Languages of Mali

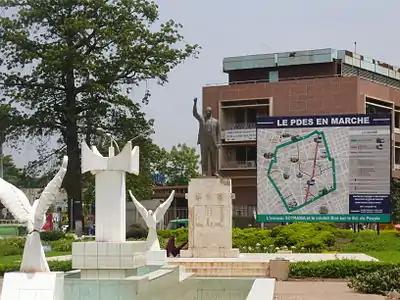
A sign in French at a monument in Bamako.

French was retained as the official language at independence until 2023. As a working language, it is used in government and formal education. Estimates of the number of Malians who actually speak French are low, and almost all of them speak French as a second language. 1993 estimates are that there were only around 9,000 Malian speakers of French as a first language.